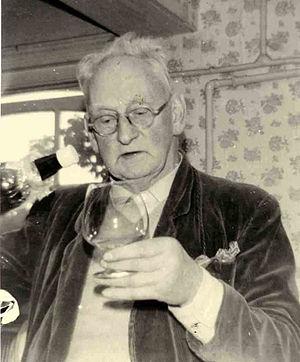
Neill fêter son anniversaire. 日本語: Neill Italiano: Neill Português: Neill Svenska: Neill
L'anarchisme au Royaume-Uni apparaît au travers de l'action de ses précurseurs dans le contexte de la dissidence religieuse protestante radicale.
En 1840, dans l'histoire de l'anarchisme, Pierre-Joseph Proudhon est le premier théoricien qui revendique explicitement la qualité d' « anarchiste ». En 1841, parait en France, le premier journal communiste libertaire, L'Humanitaire. En 1850, Anselme Bellegarrigue publie L'Anarchie, journal de l'ordre. En 1857, Joseph Déjacque crée le néologisme libertaire pour affirmer le caractère égalitaire et social de l'anarchisme naissant.
Alexander Sutherland Neill, aussi appelé A. S. Neill, était un pédagogue libertaire écossais. Il est le fondateur, en 1921, de l'école de Summerhill qu'il « dirigea » jusqu'à sa mort. Il fut alors remplacé dans sa tâche par sa seconde épouse jusqu'en 1985, puis par sa fille Zoe Readhead qui est l'actuelle directrice de l'école. L'école accueille encore aujourd'hui plus de soixante-dix étudiants.